Elliott Whitehouse

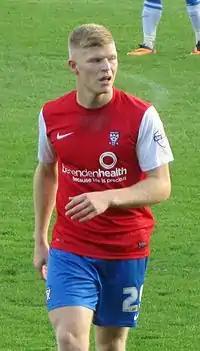
Whitehouse playing for York City in 2013

Whitehouse captained the Sheffield United youth team that reached the final of the FA Youth Cup in the 2010–11 season, only to lose to Manchester United. Top scorer for United's youth and reserve teams in 2011–12, with a total of 17 goals, Whitehouse made his first-team debut on 1 January 2013 in a 2–2 away draw against Doncaster Rovers. Having made five appearances during 2012–13, Whitehouse signed a new contract with United in June 2013.